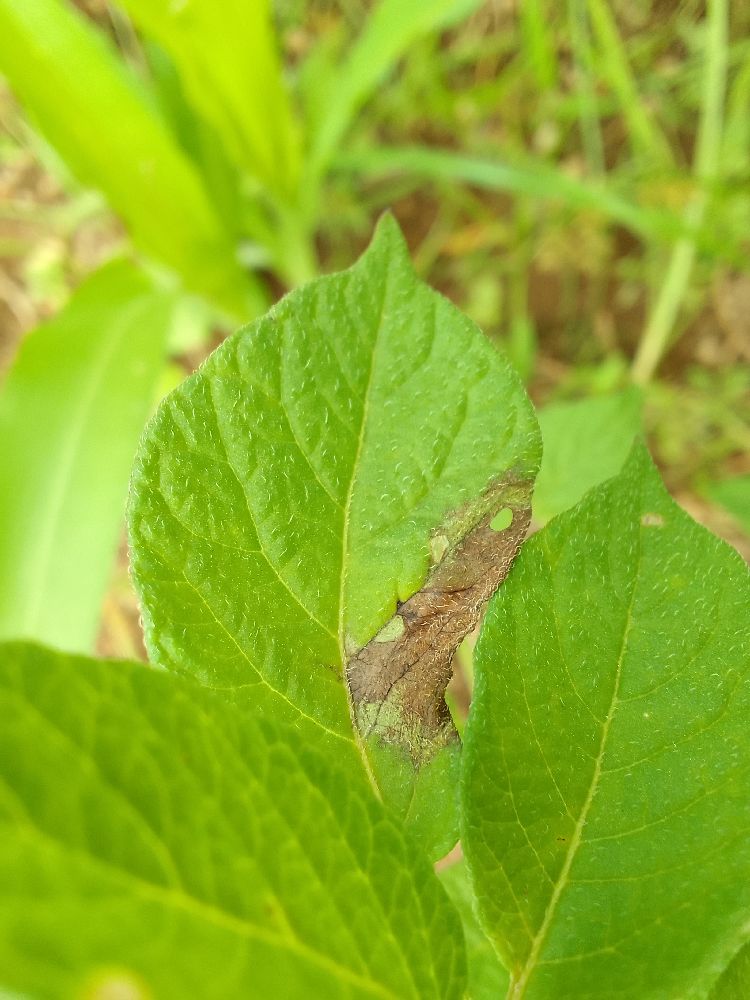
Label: Late blight